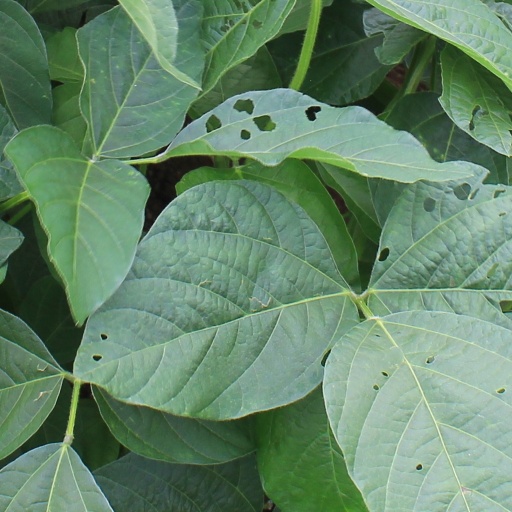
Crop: soybean